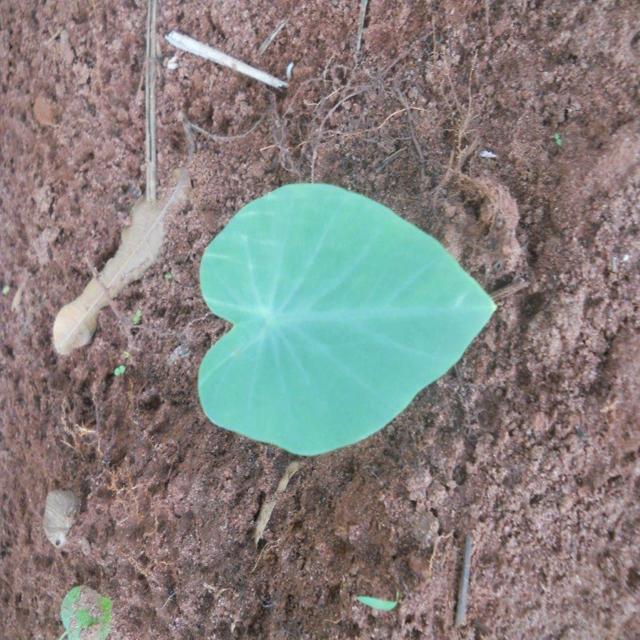
Label: Healthy